Muckle Spate

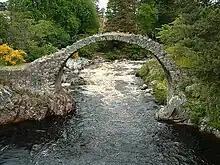
The old bridge at Carrbridge

As well as flooding, many bridges were washed away, including those over the Linn of Dee and Linn of Quoich. The original Mar Lodge was affected. Carrbridge's most famous landmark, the old bridge, built in 1717, from which the village is named, was severely damaged and left in the condition we see today. Homes were lost in Kingston, Moray, a small village on the Moray Firth coast, at the mouth of the River Spey. Five Findhorn fishing boats rescued residents trapped by the floods on the plain of Forres. Across the north-east between six and eight individuals lost their lives, 22 bridges and 60 houses were destroyed and 600 families were made homeless.